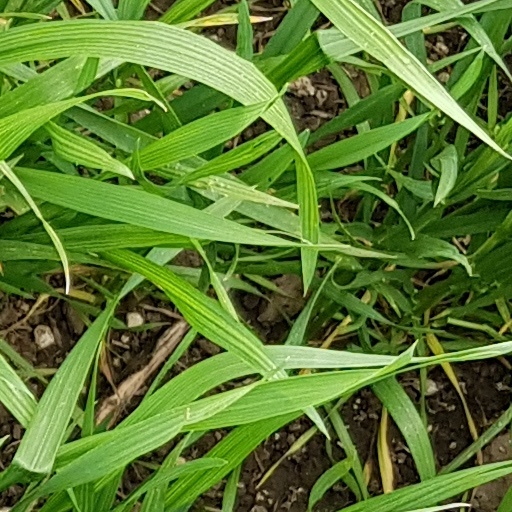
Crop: wheat